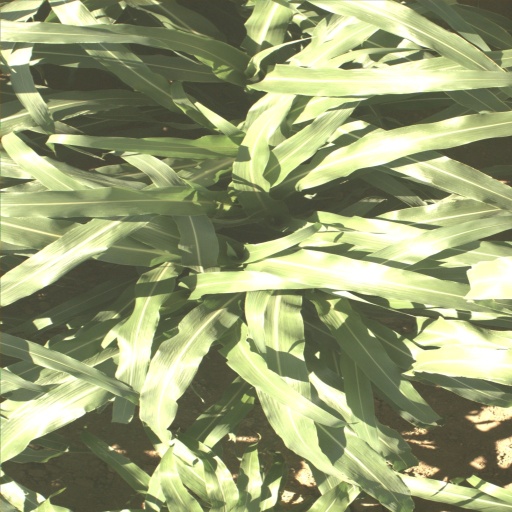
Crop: sorghum